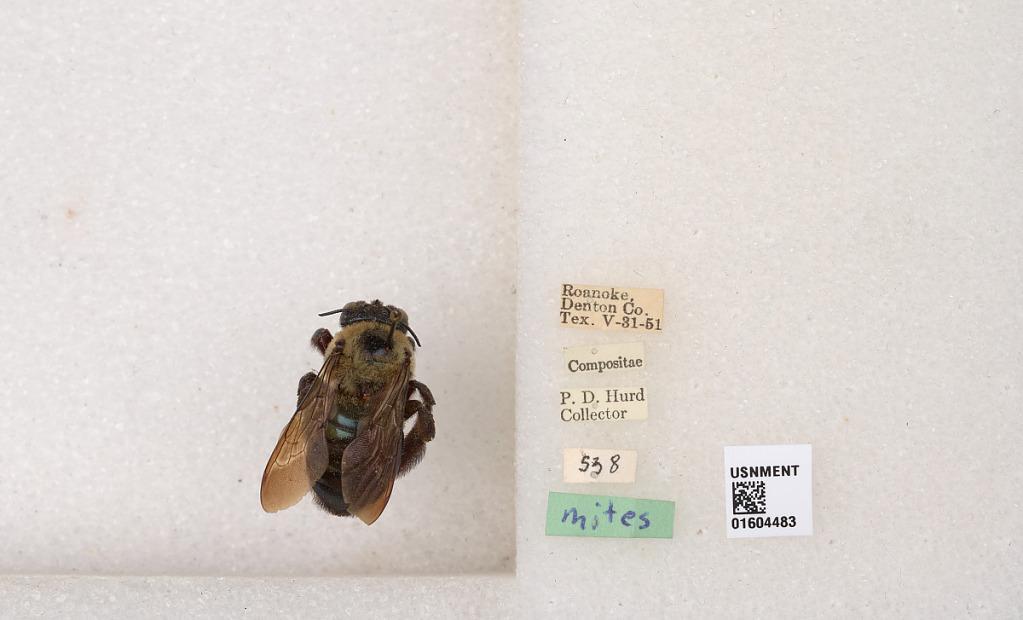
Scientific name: Xylocopa (Xylocopoides) virginica virginica (Linnaeus)
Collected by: P. Hurd
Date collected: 1951-5-31
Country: United States
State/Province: Texas
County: Denton
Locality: Roanoke